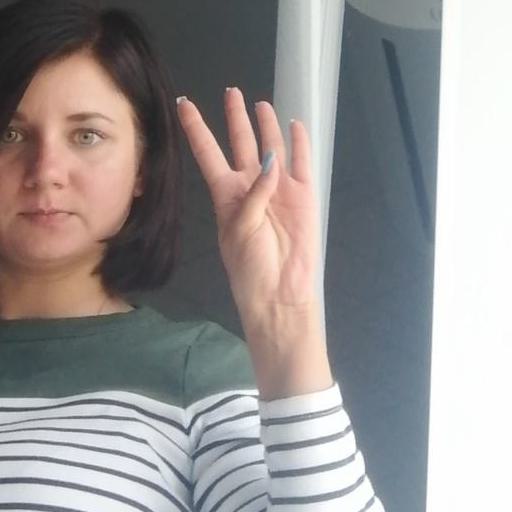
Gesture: four